Paul Kruger

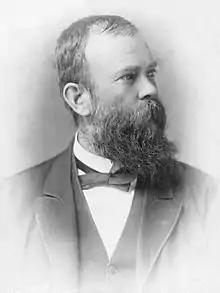
A man with a huge black beard

By now aged nearly 56, Kruger resolved that he could no longer travel constantly between Boekenhoutfontein and the capital, and in August 1881 he and Gezina moved to Church Street, Pretoria, from where he could easily walk to the government offices on Church Square. Also around this time he shaved off his moustache and most of his facial hair, leaving the chinstrap beard he kept thereafter. His and Gezina's permanent home on Church Street, what is now called Kruger House, would be completed in 1884.